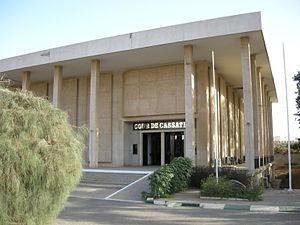
La Cour de cassation du Sénégal était la plus haute instance juridictionnelle du système judiciaire, présentant des similitudes avec la Cour de cassation française, avec laquelle elle avait signé une convention de jumelage en 1999.
Cet article recense les monuments et sites historiques de la région de Dakar au Sénégal.